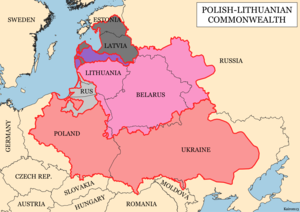
La Couronne du royaume de Pologne, ou simplement la Couronne, est le nom communément utilisé entre 1569 et 1795 pour désigner les possessions territoriales de la partie polonaise, héritière du royaume de Pologne, de la République des Deux Nations.